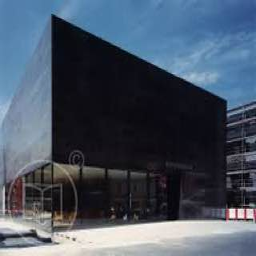
Kunstmuseum Liechtenstein